Elton Hotel

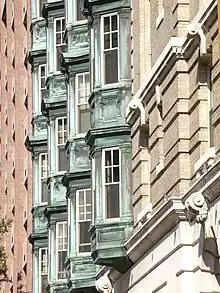
The copper-sheathed bay or oriel windows on the Elton's west façade; the red brick at left is an adjacent, more-recently erected building

On the first story the face is rusticated limestone. Round-arched openings, set with opening casement windows muntined in wooden ogee curves, have scroll keystones with carved acanthus leaves and floral festoons. Below them are small basement windows screened by curved bombe grilles. The main entrance is centrally located in a flat-roofed projecting portico.